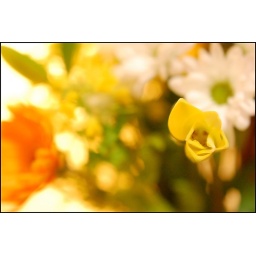
A little girl shinning in the sky